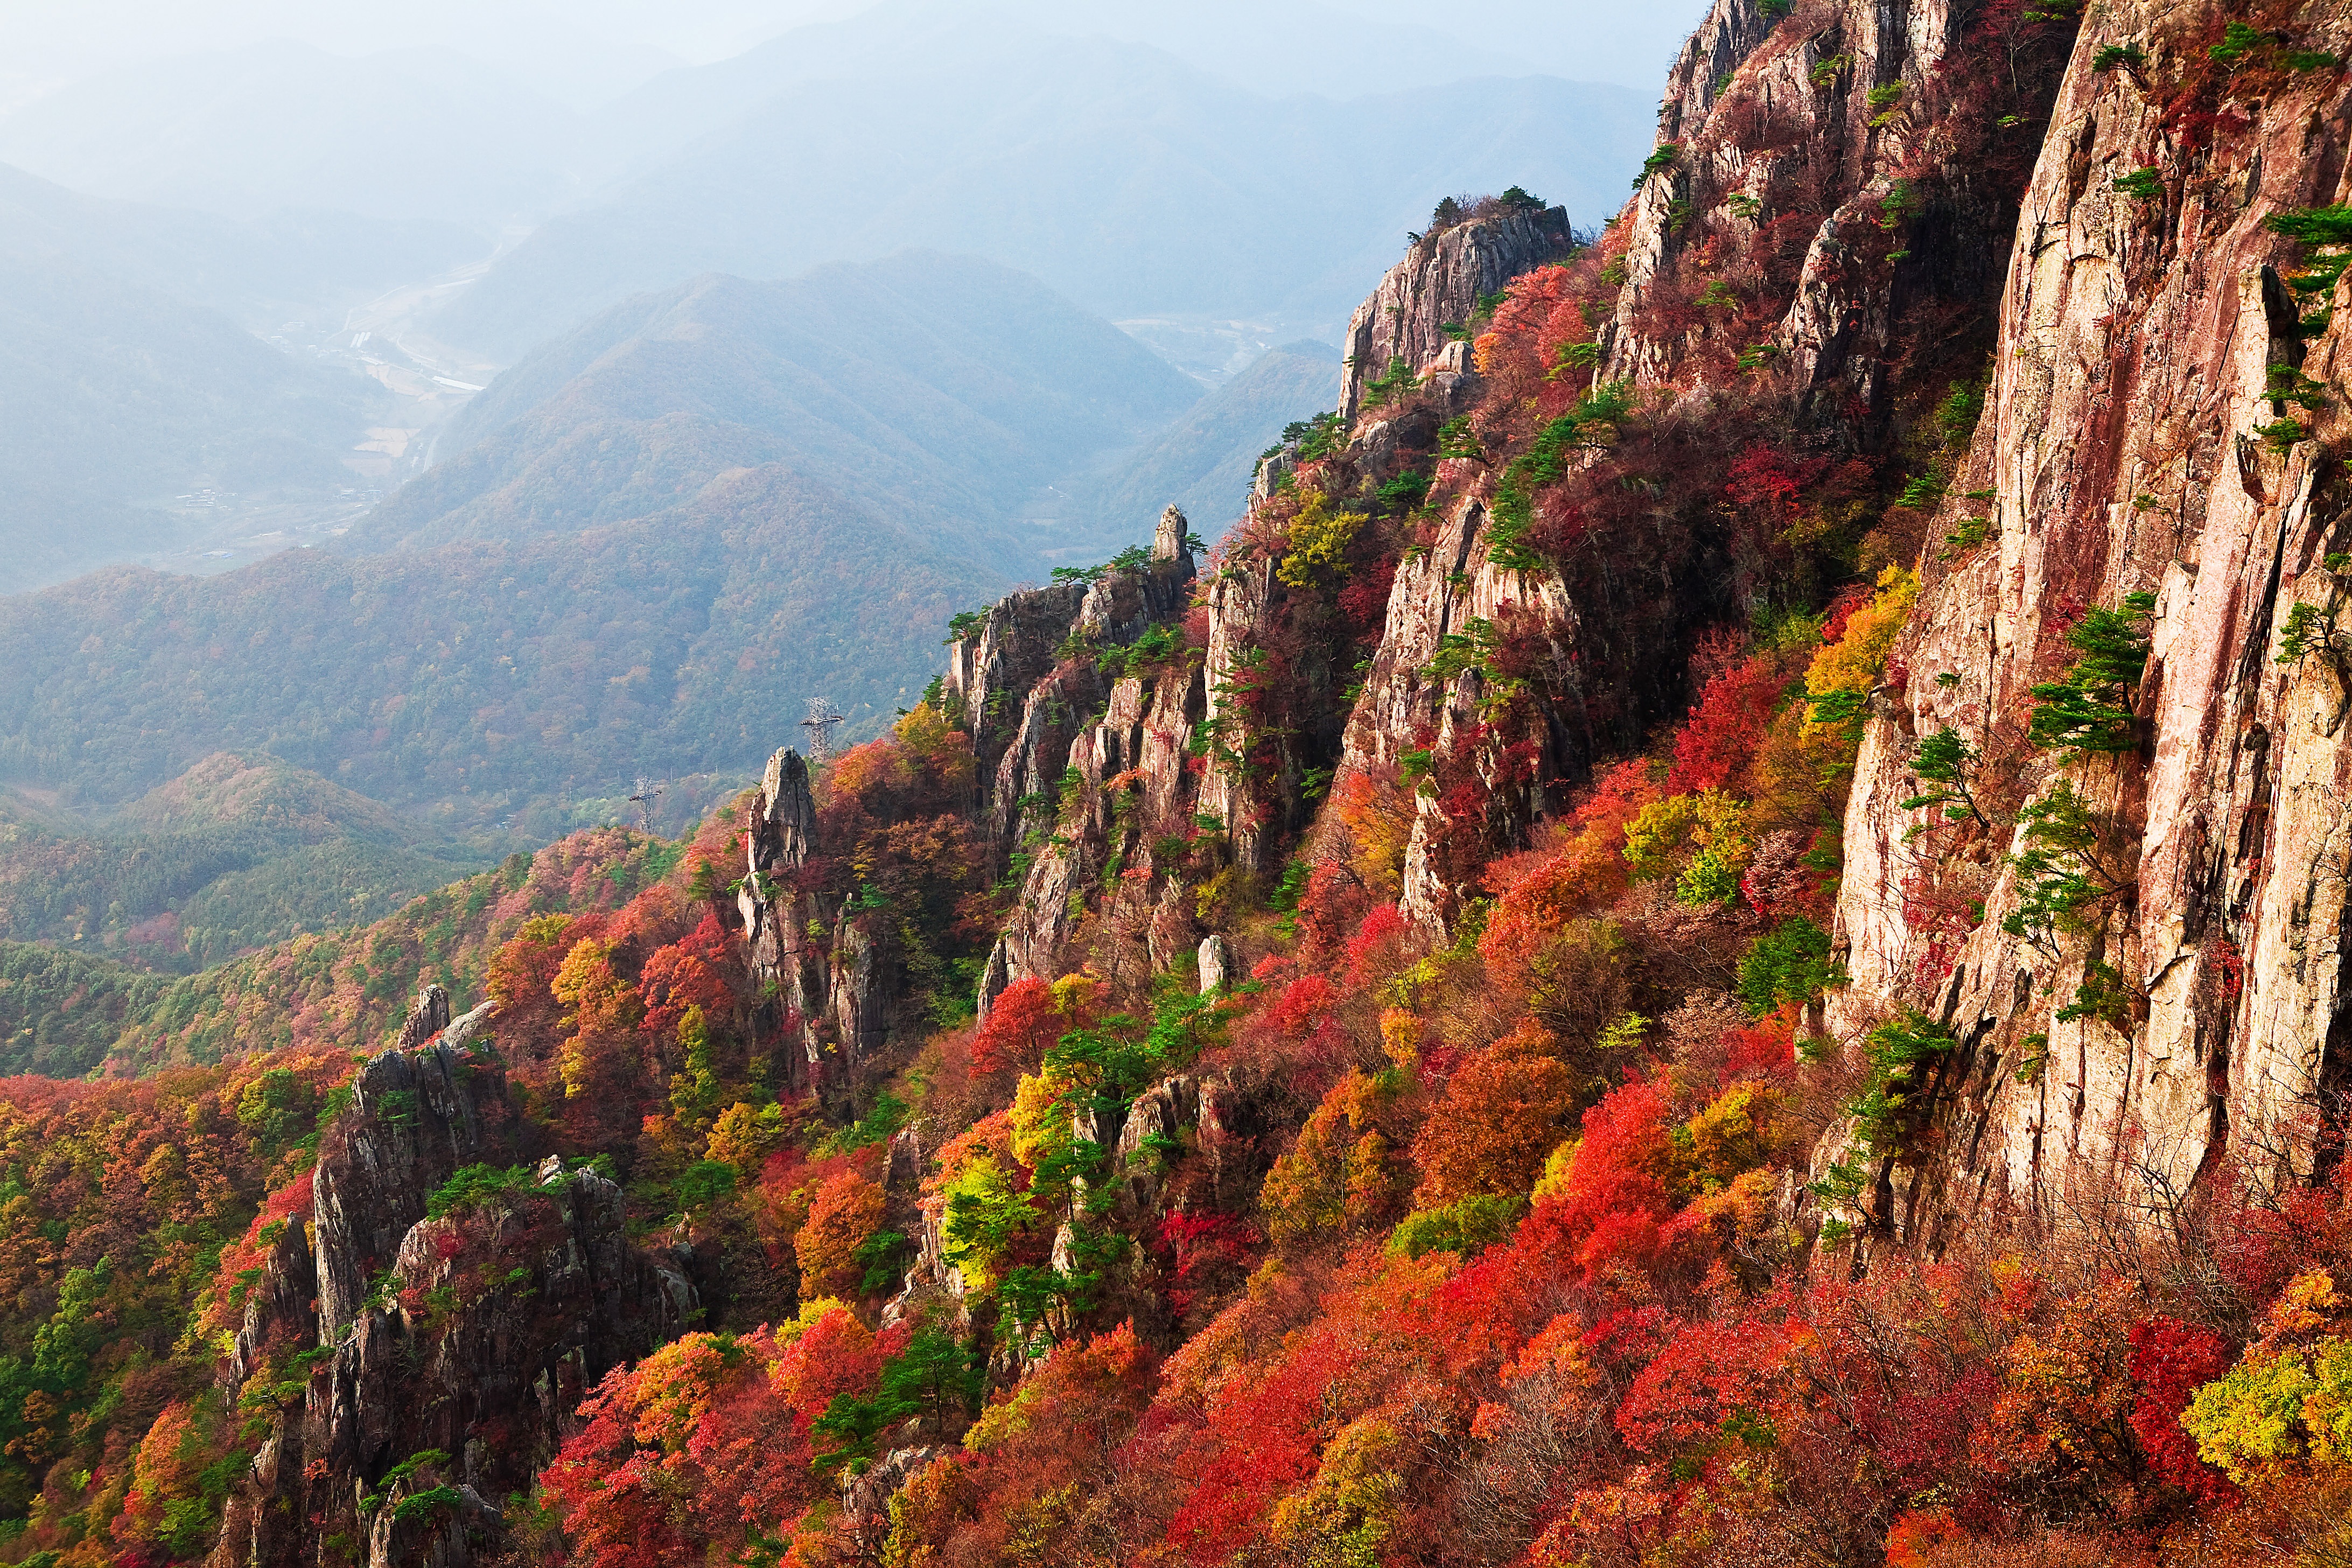
landscape, tree, outdoor, rock, wilderness, mountain, wood, trail, leaf, flower, valley, mountain range, stone, autumn, scenery, canyon, national park, season, ridge, leaves, autumn leaves, brown leaves, landform, the leaves, stone mountain, in autumn, mountainous landforms